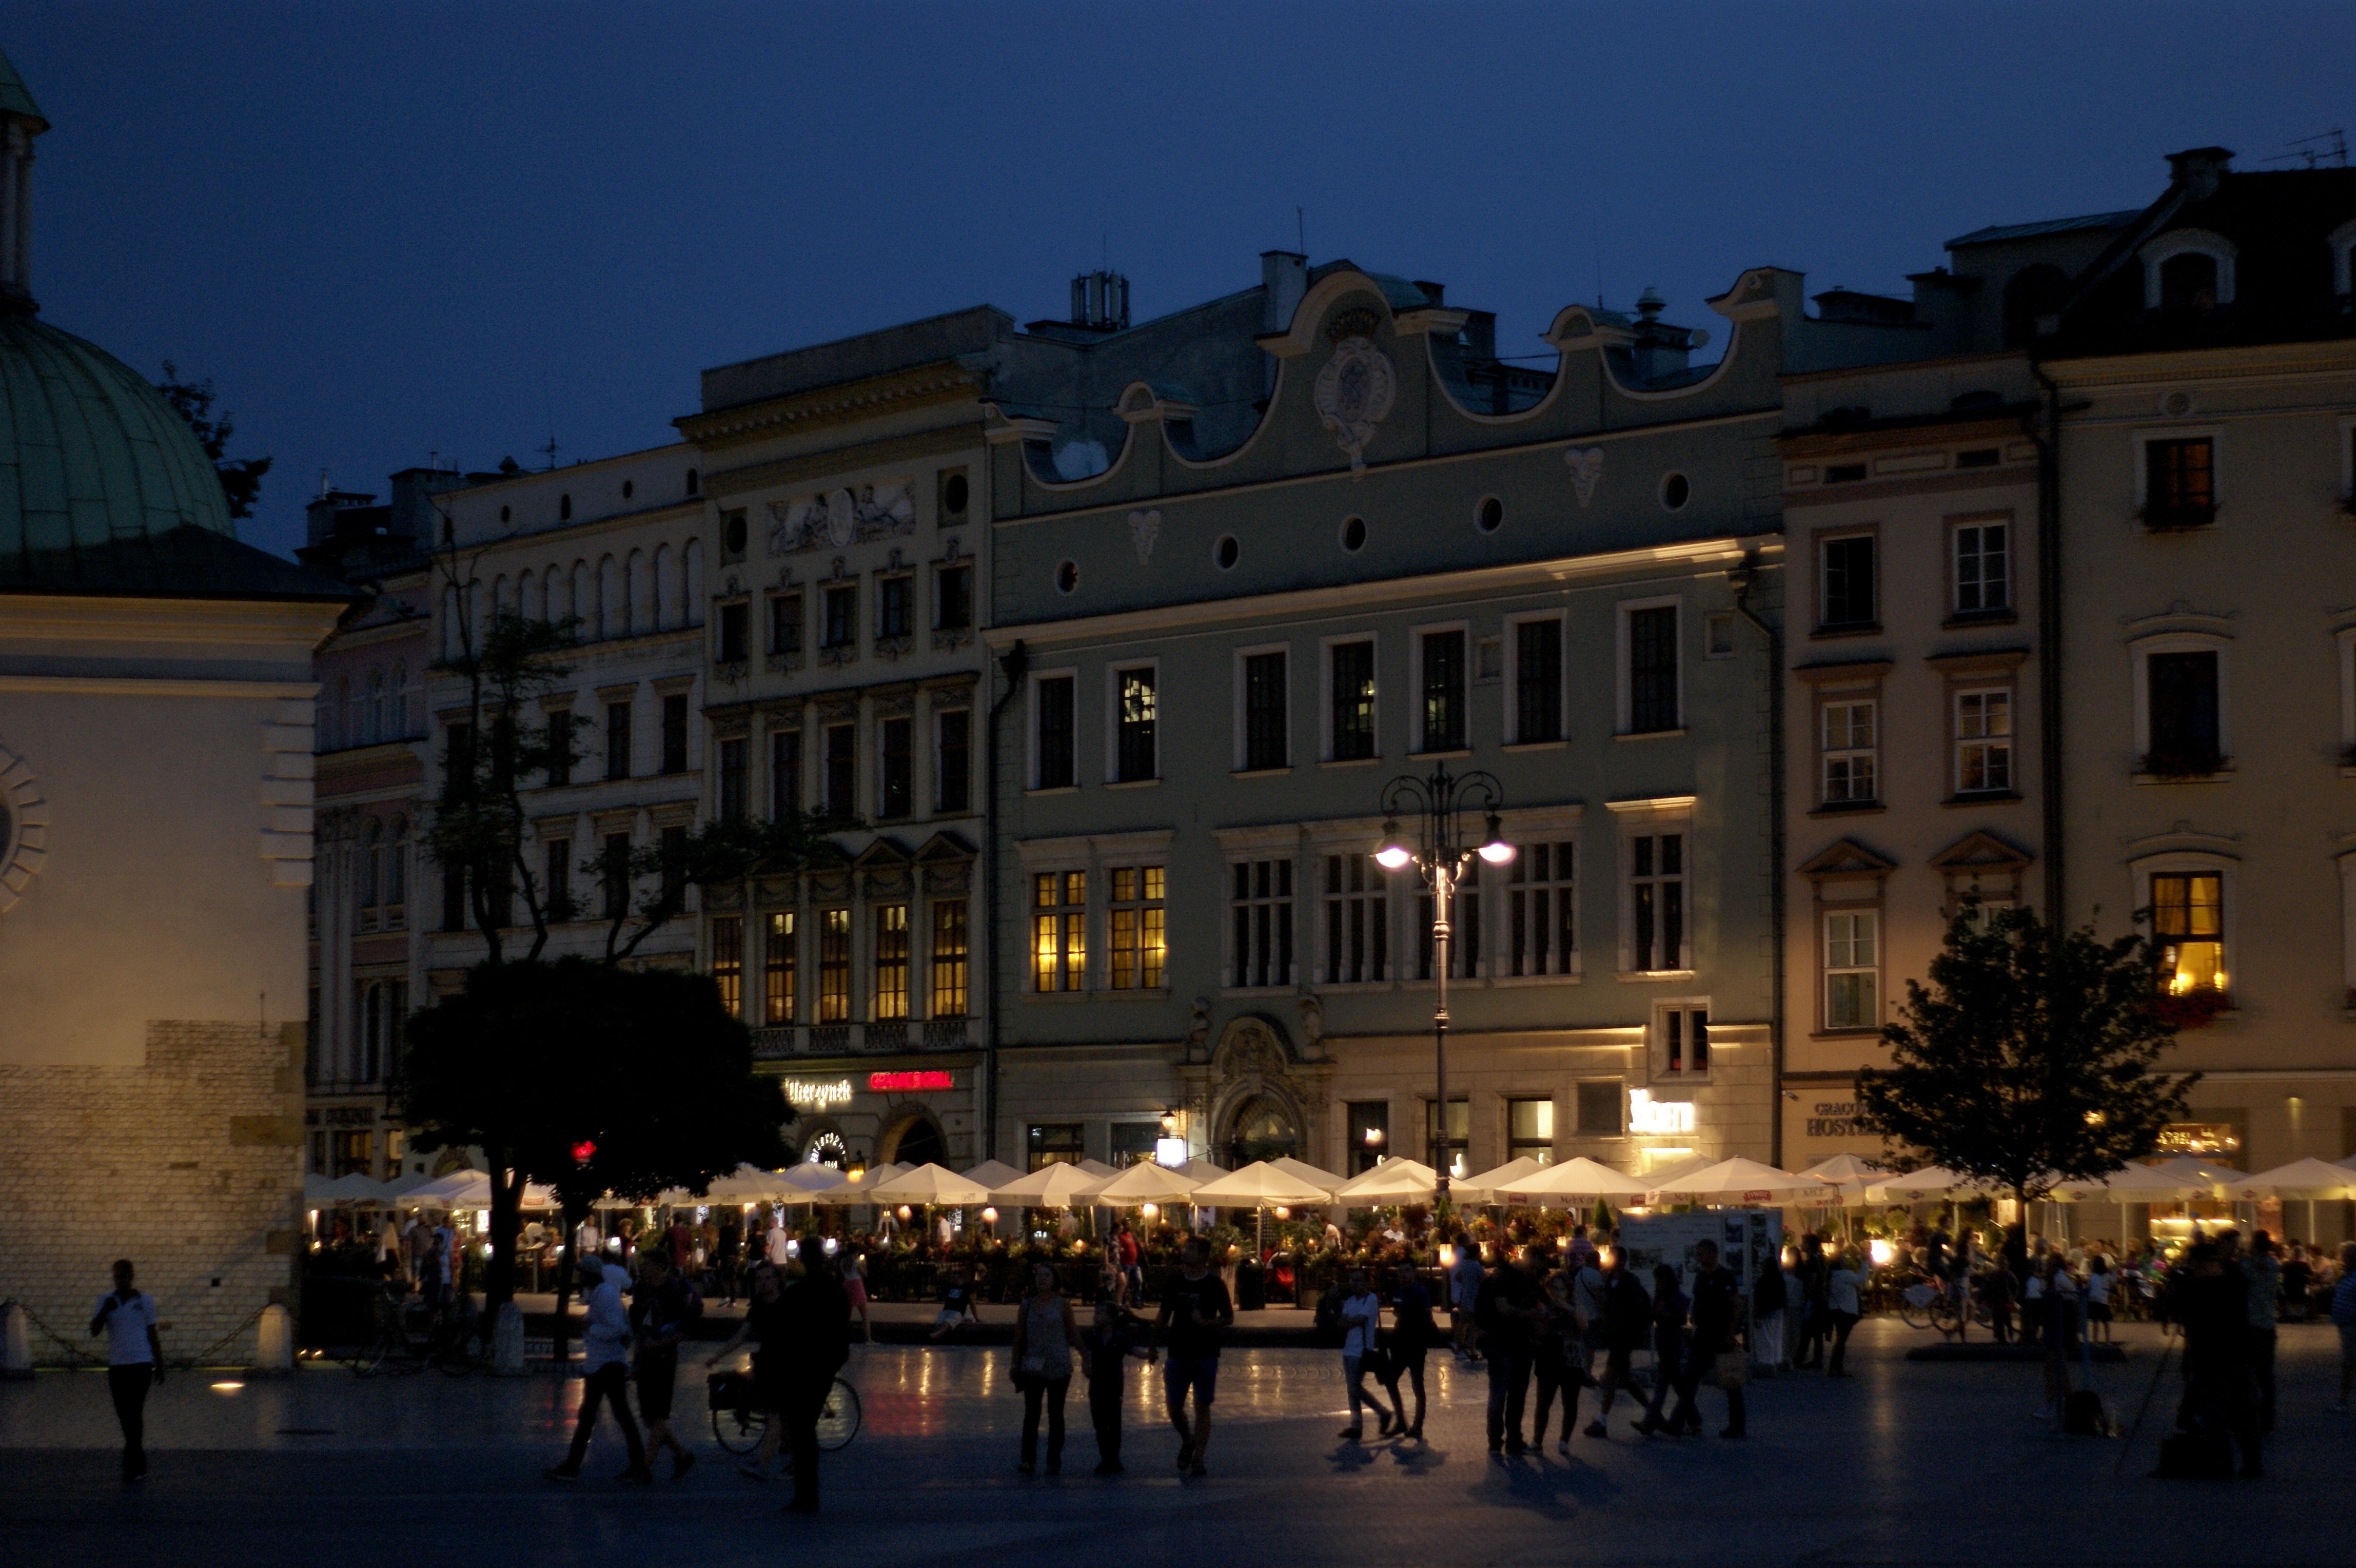
architecture, street, night, town, building, palace, city, cityscape, downtown, dusk, evening, plaza, landmark, tourism, lighting, town square, cracow, main square, human settlement